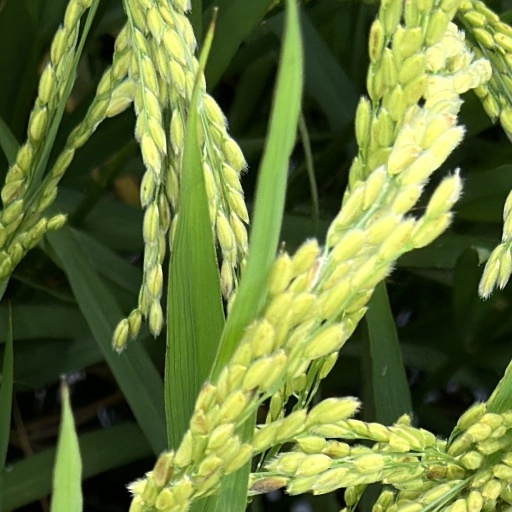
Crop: rice